Red cabbage

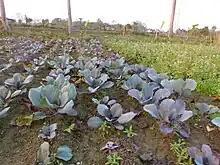
Red cabbage plantation on a farm

Red cabbage contains an anthocyanin-based dye that can be used as a pH indicator. It is red, pink, or magenta in acids (pH < 7), purple in neutral solutions (pH ≈7), and ranges from blue to green to yellow in alkaline solutions (pH > 7).